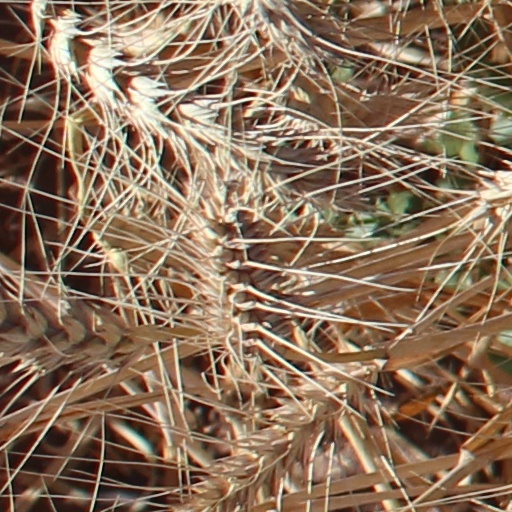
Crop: wheat